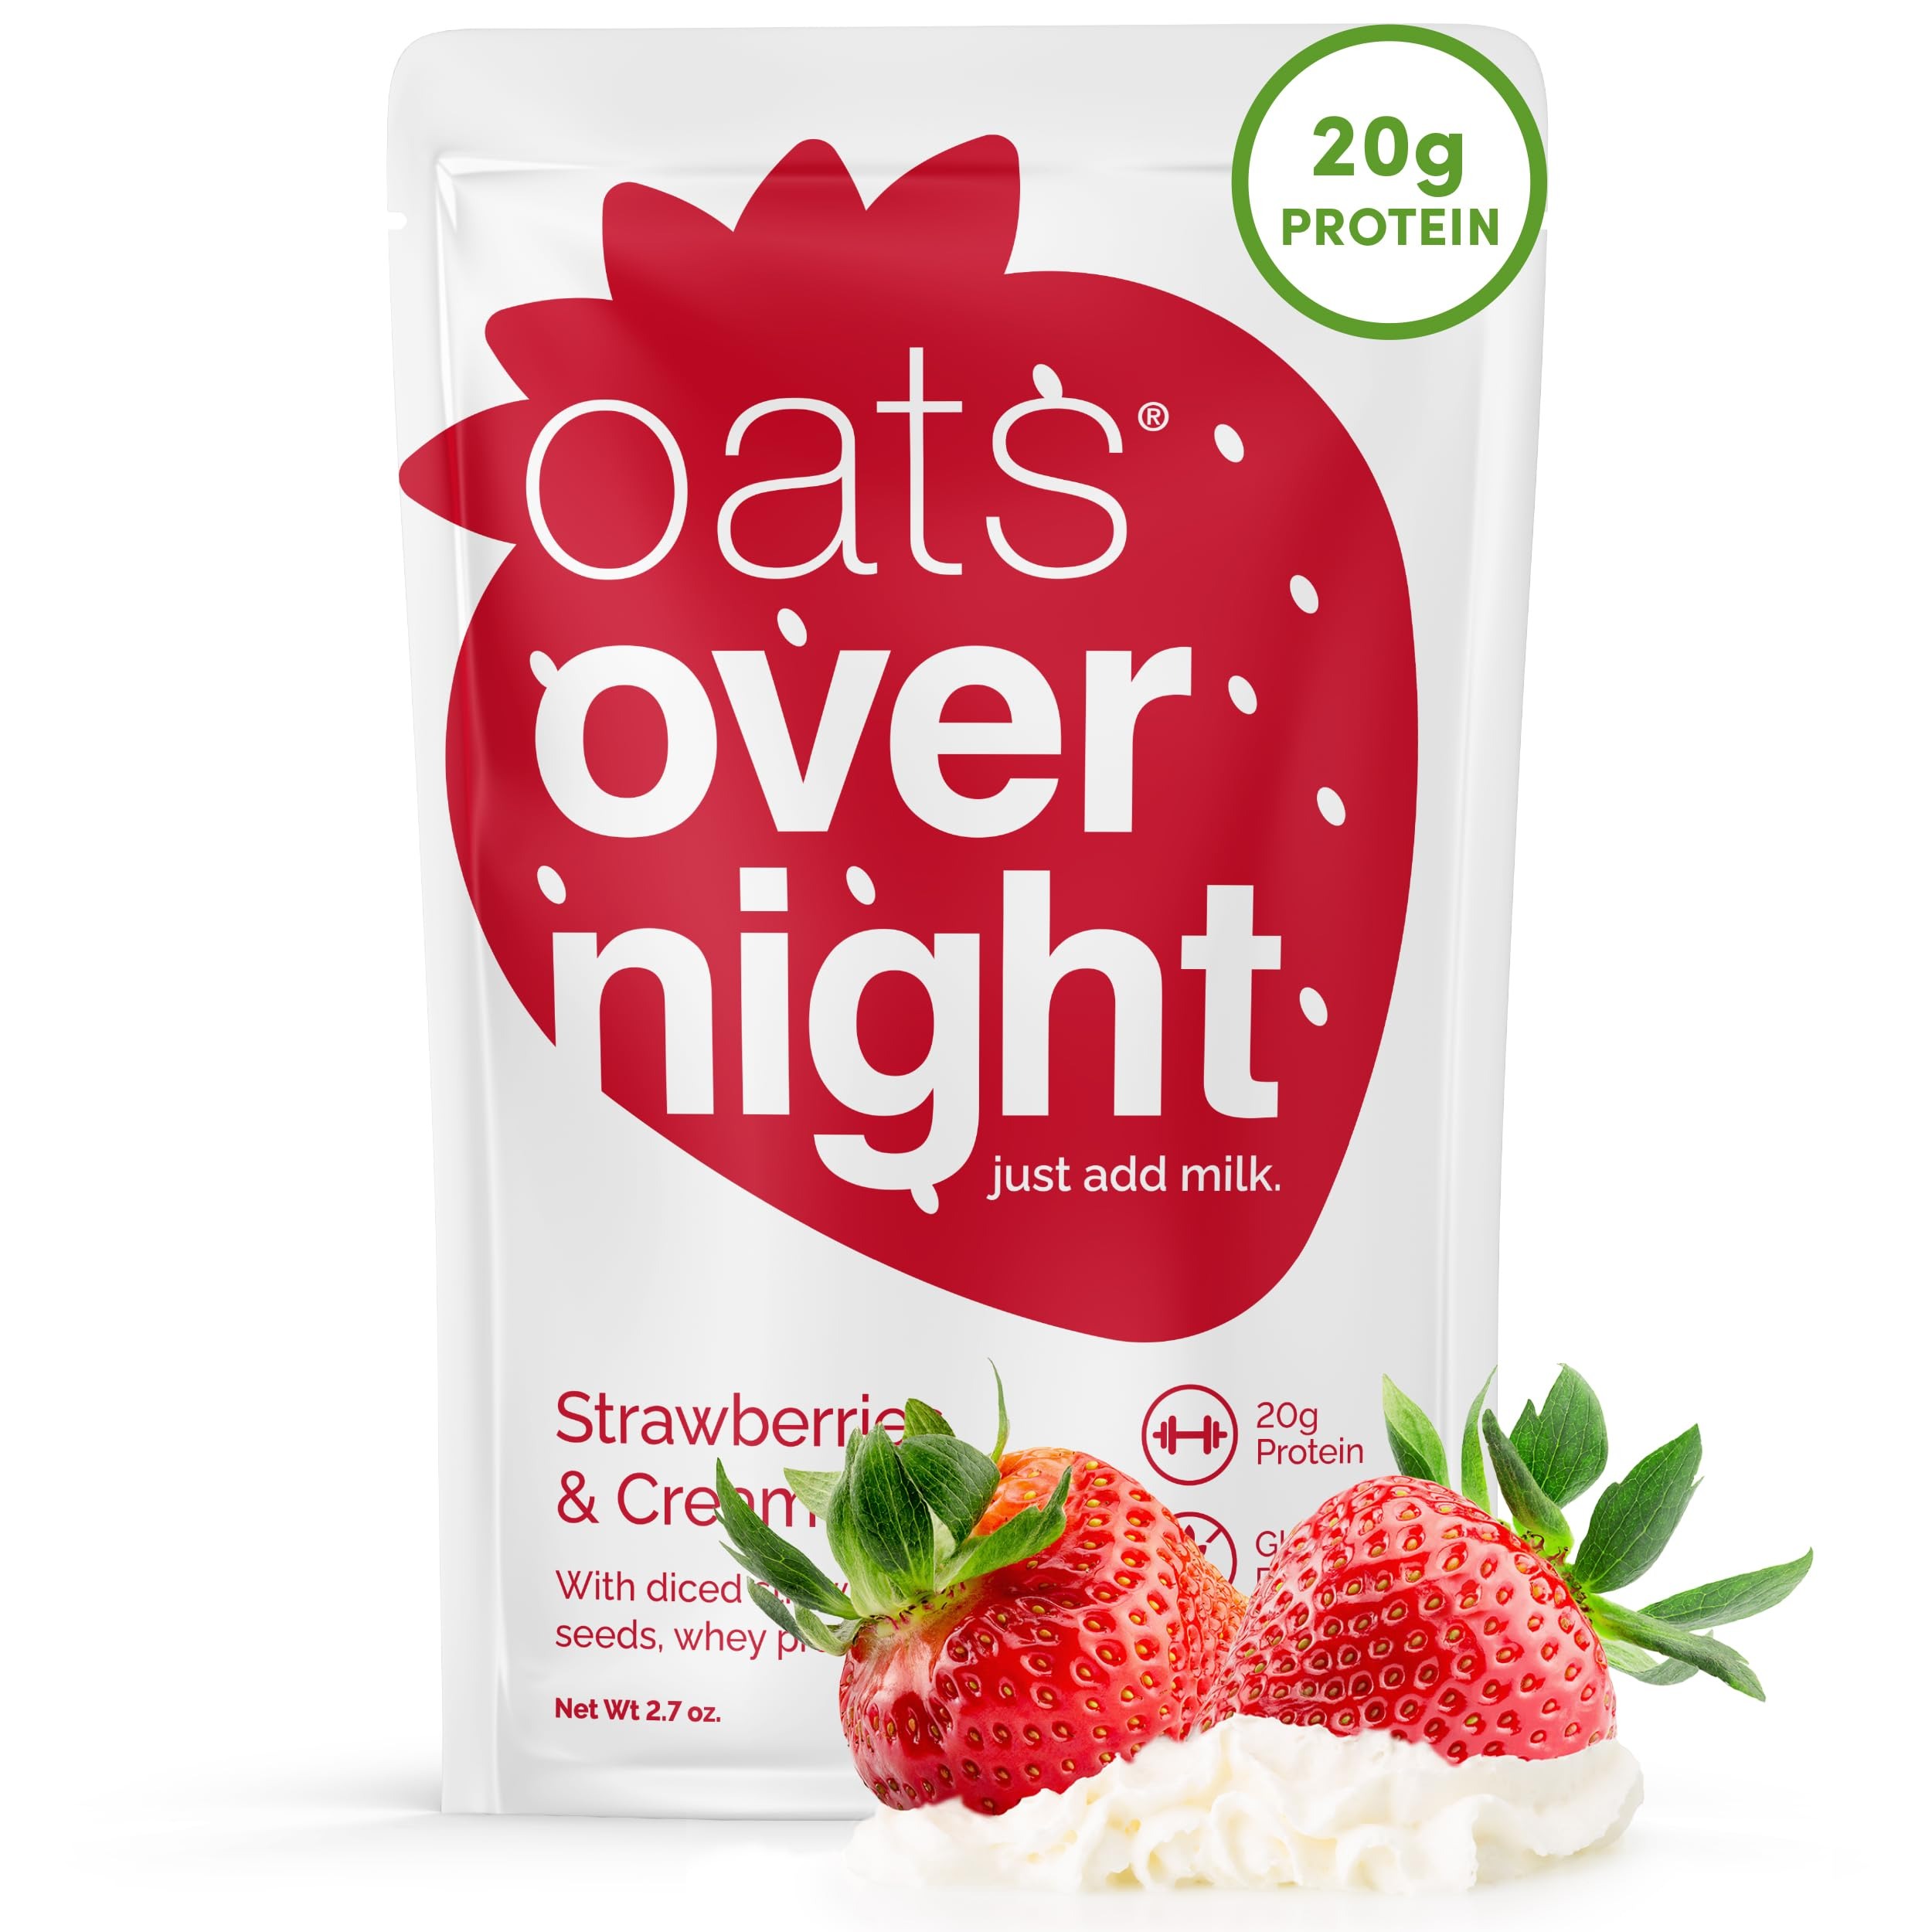
Item Name: Oats Overnight - Strawberries & Cream - 20g Protein, High Fiber Breakfast Shake - Gluten Free, Non GMO Oatmeal (2.7 oz per meal) (24 Pack)
Bullet Point 1: ZERO MORNING PREP - Mix one pack of Oats Overnight with your choice of milk substitute (or traditional milk) the night before and place in the fridge so you can grab and go in the morning. Ditch the spoon and enjoy this premium oatmeal directly from the BlenderBottle (sold separately), perfect for your morning commute.
Bullet Point 2: CERTIFIED GLUTEN FREE, KOSHER, NO ERYTHRITOL, NON-GMO - Made with certified gluten free 100% whole grain oats, real strawberries, maple sugar, chia seeds, flaxseed, Himalayan pink salt, and premium protein makes Oats Overnight the best-tasting oatmeal on the market.
Bullet Point 3: NUTRITIOUS START TO YOUR DAY - Each serving contains 20g of protein and 7g of fiber. An easy start to your morning and helps keep you full.
Bullet Point 4: 20G OF LEAN PROTEIN - This is the perfect nutritious breakfast or post-workout recovery option.
Bullet Point 5: STRAWBERRIES & CREAM FOR BREAKFAST - Give in to your sweet tooth each morning without the guilt. This superfood-loaded, protein-packed breakfast will fuel you for hours.
Product Description: Oats Overnight - Strawberries and Cream oatmeal is the perfect overnight oats breakfast solution for those who are always on the go. With zero morning prep, you can mix one pack of Oats Overnight with your choice of milk substitute (or traditional milk) the night before and place it in the fridge so you can grab and go in the morning with the protein shaker bottle. Ditch the spoon and enjoy this premium oats overnight shake directly from the BlenderBottle (not included), perfect for your morning commute. Oats Overnight Strawberries and Cream protein shake is a certified gluten-free, kosher, non-GMO oatmeal that is made with real strawberries, maple sugar, chia seeds, flaxseeds, Himalayan pink salt, and whey protein. This combination of ingredients makes it the best-tasting high protein oatmeal on the market. Each serving contains 20g of protein and is high in fiber, providing an easy start to your morning and helps keep you full for the perfect protein breakfast. With 20g of gluten free oatmeal, it’s also the perfect nutritious overnight oats ready to eat protein oats breakfast or post-workout rolled oats recovery option. Order now and enjoy the convenience of a nutritious oats over night breakfast that’s ready when you are!
Value: 64.8
Unit: Ounce

Price: 151.2